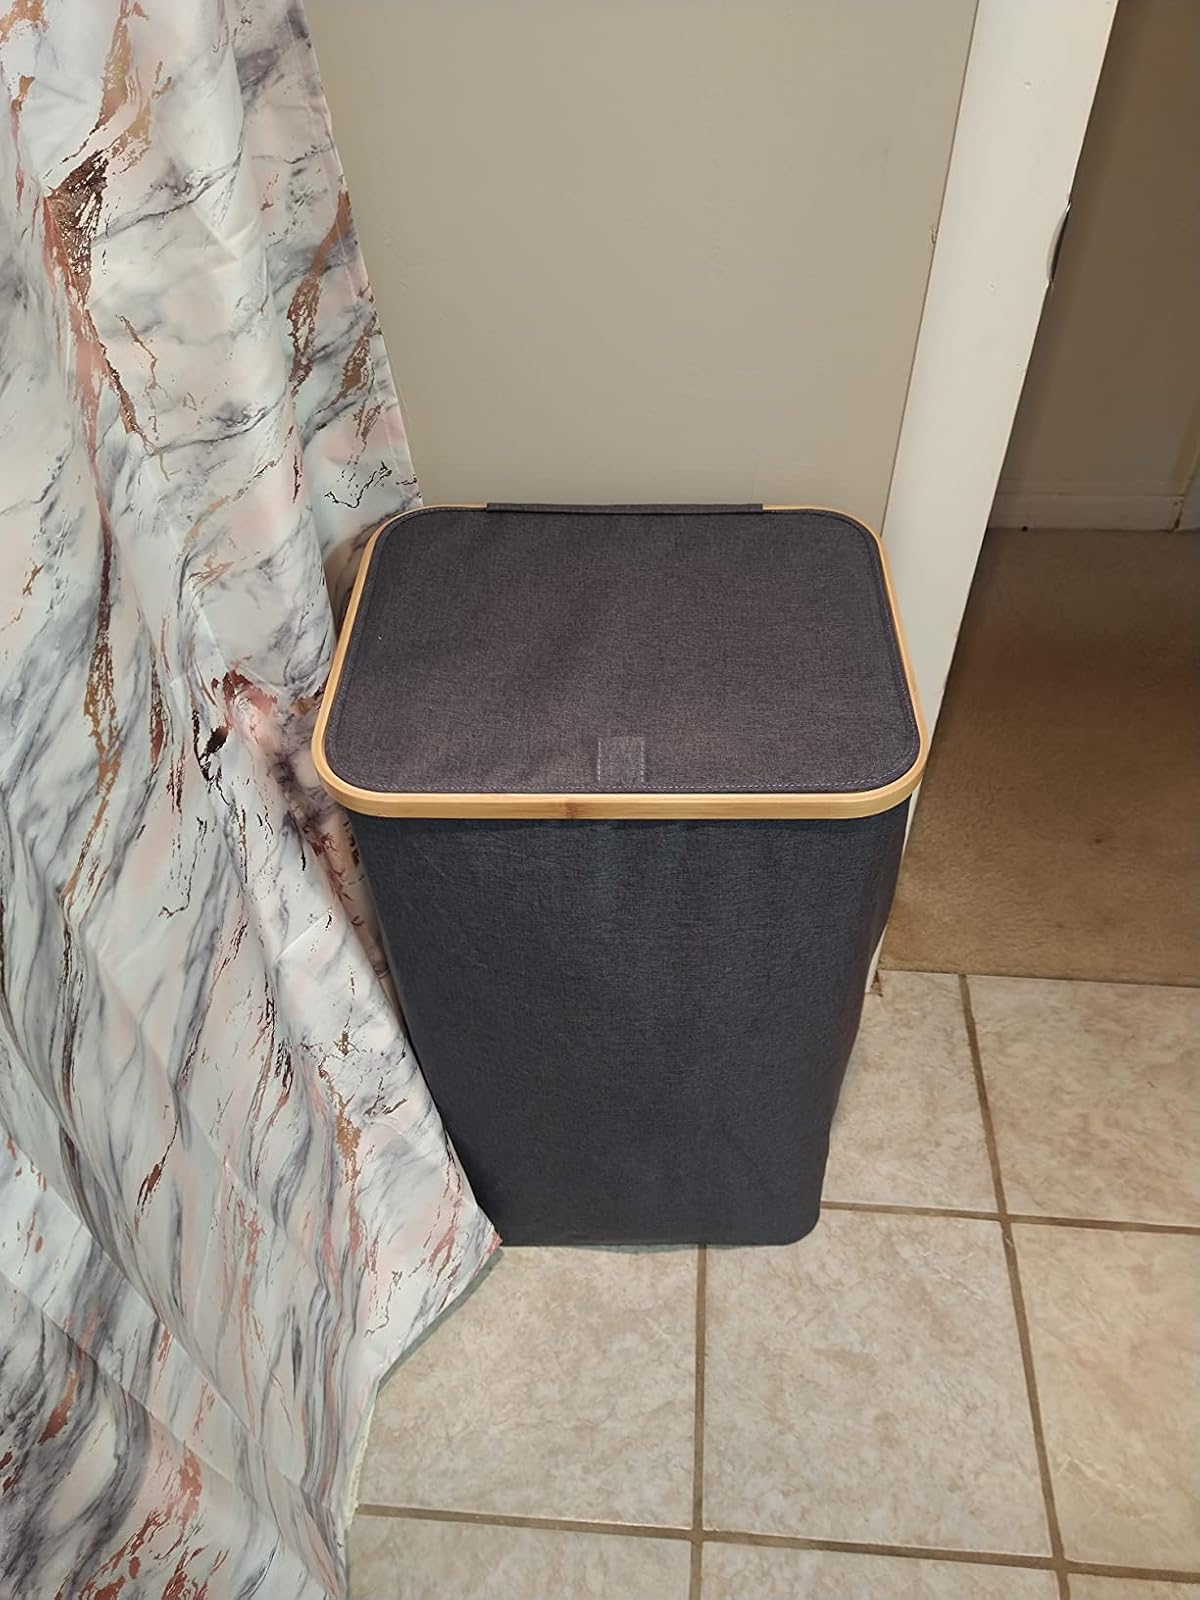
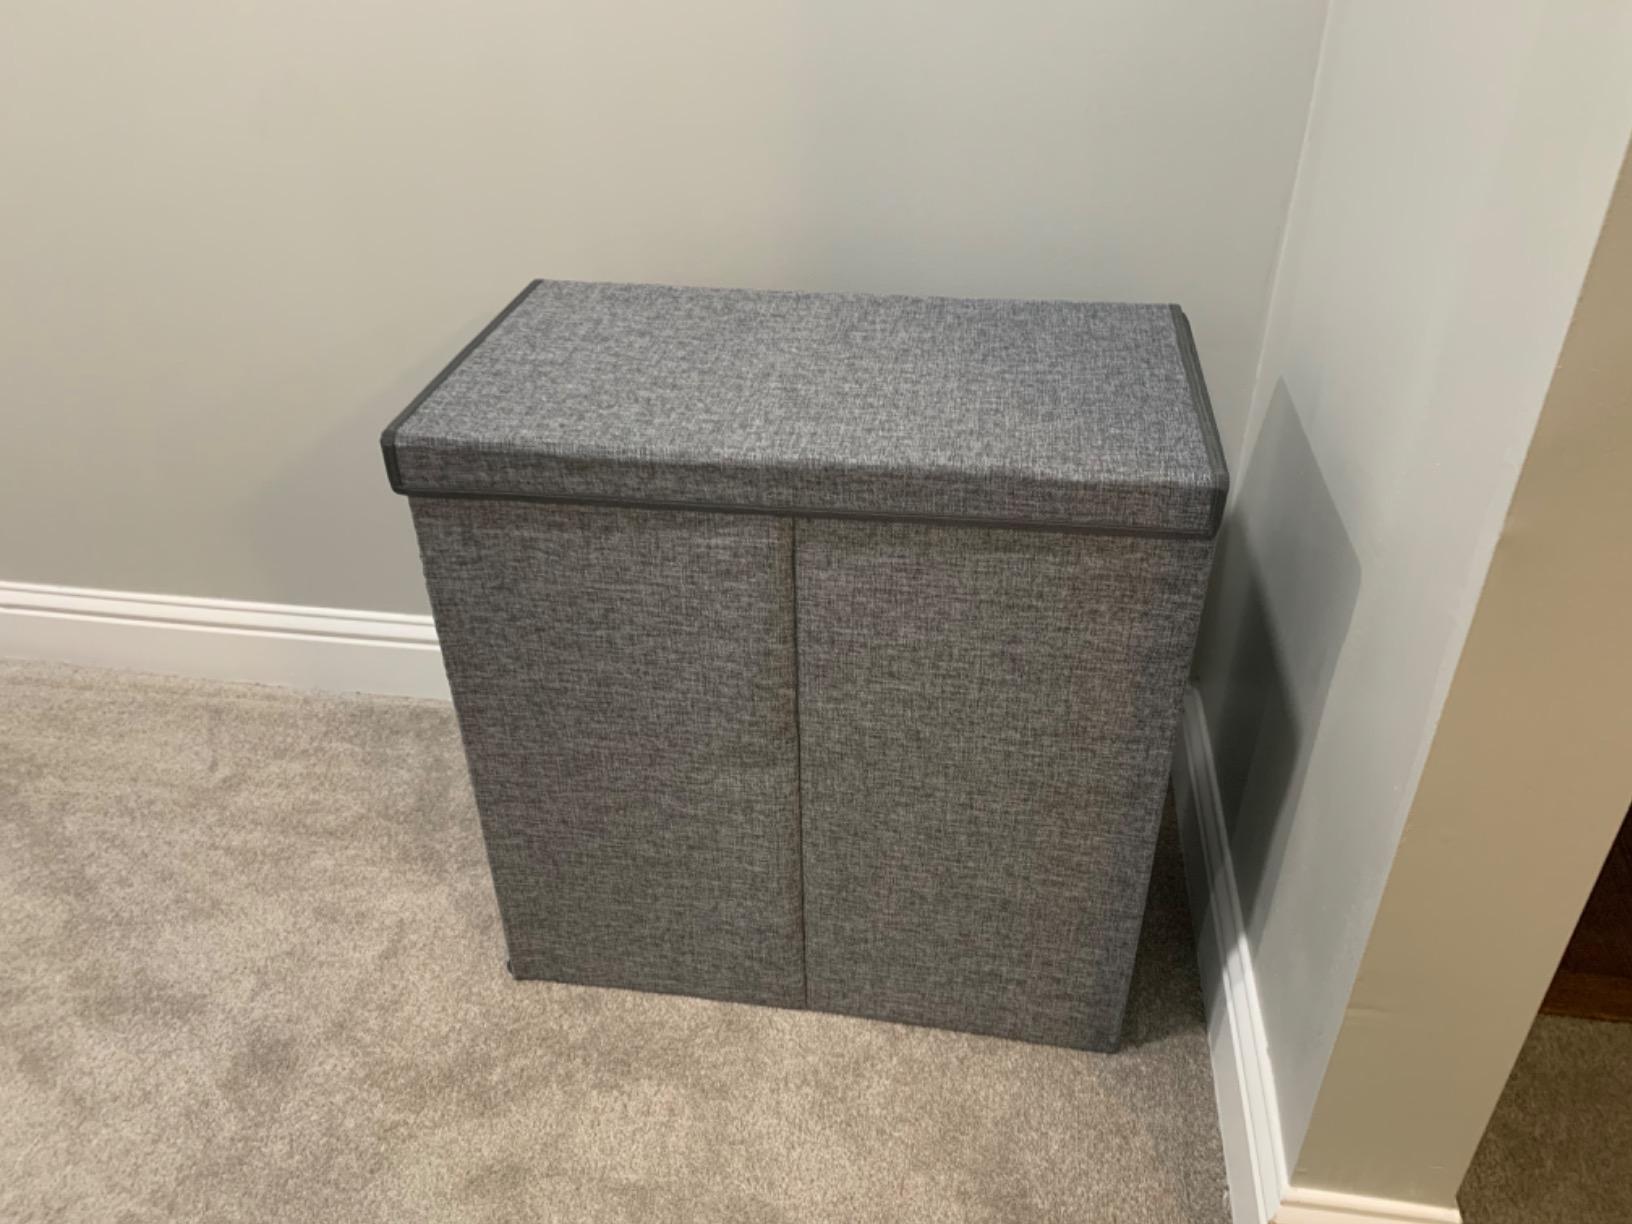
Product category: items_hamper
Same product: no